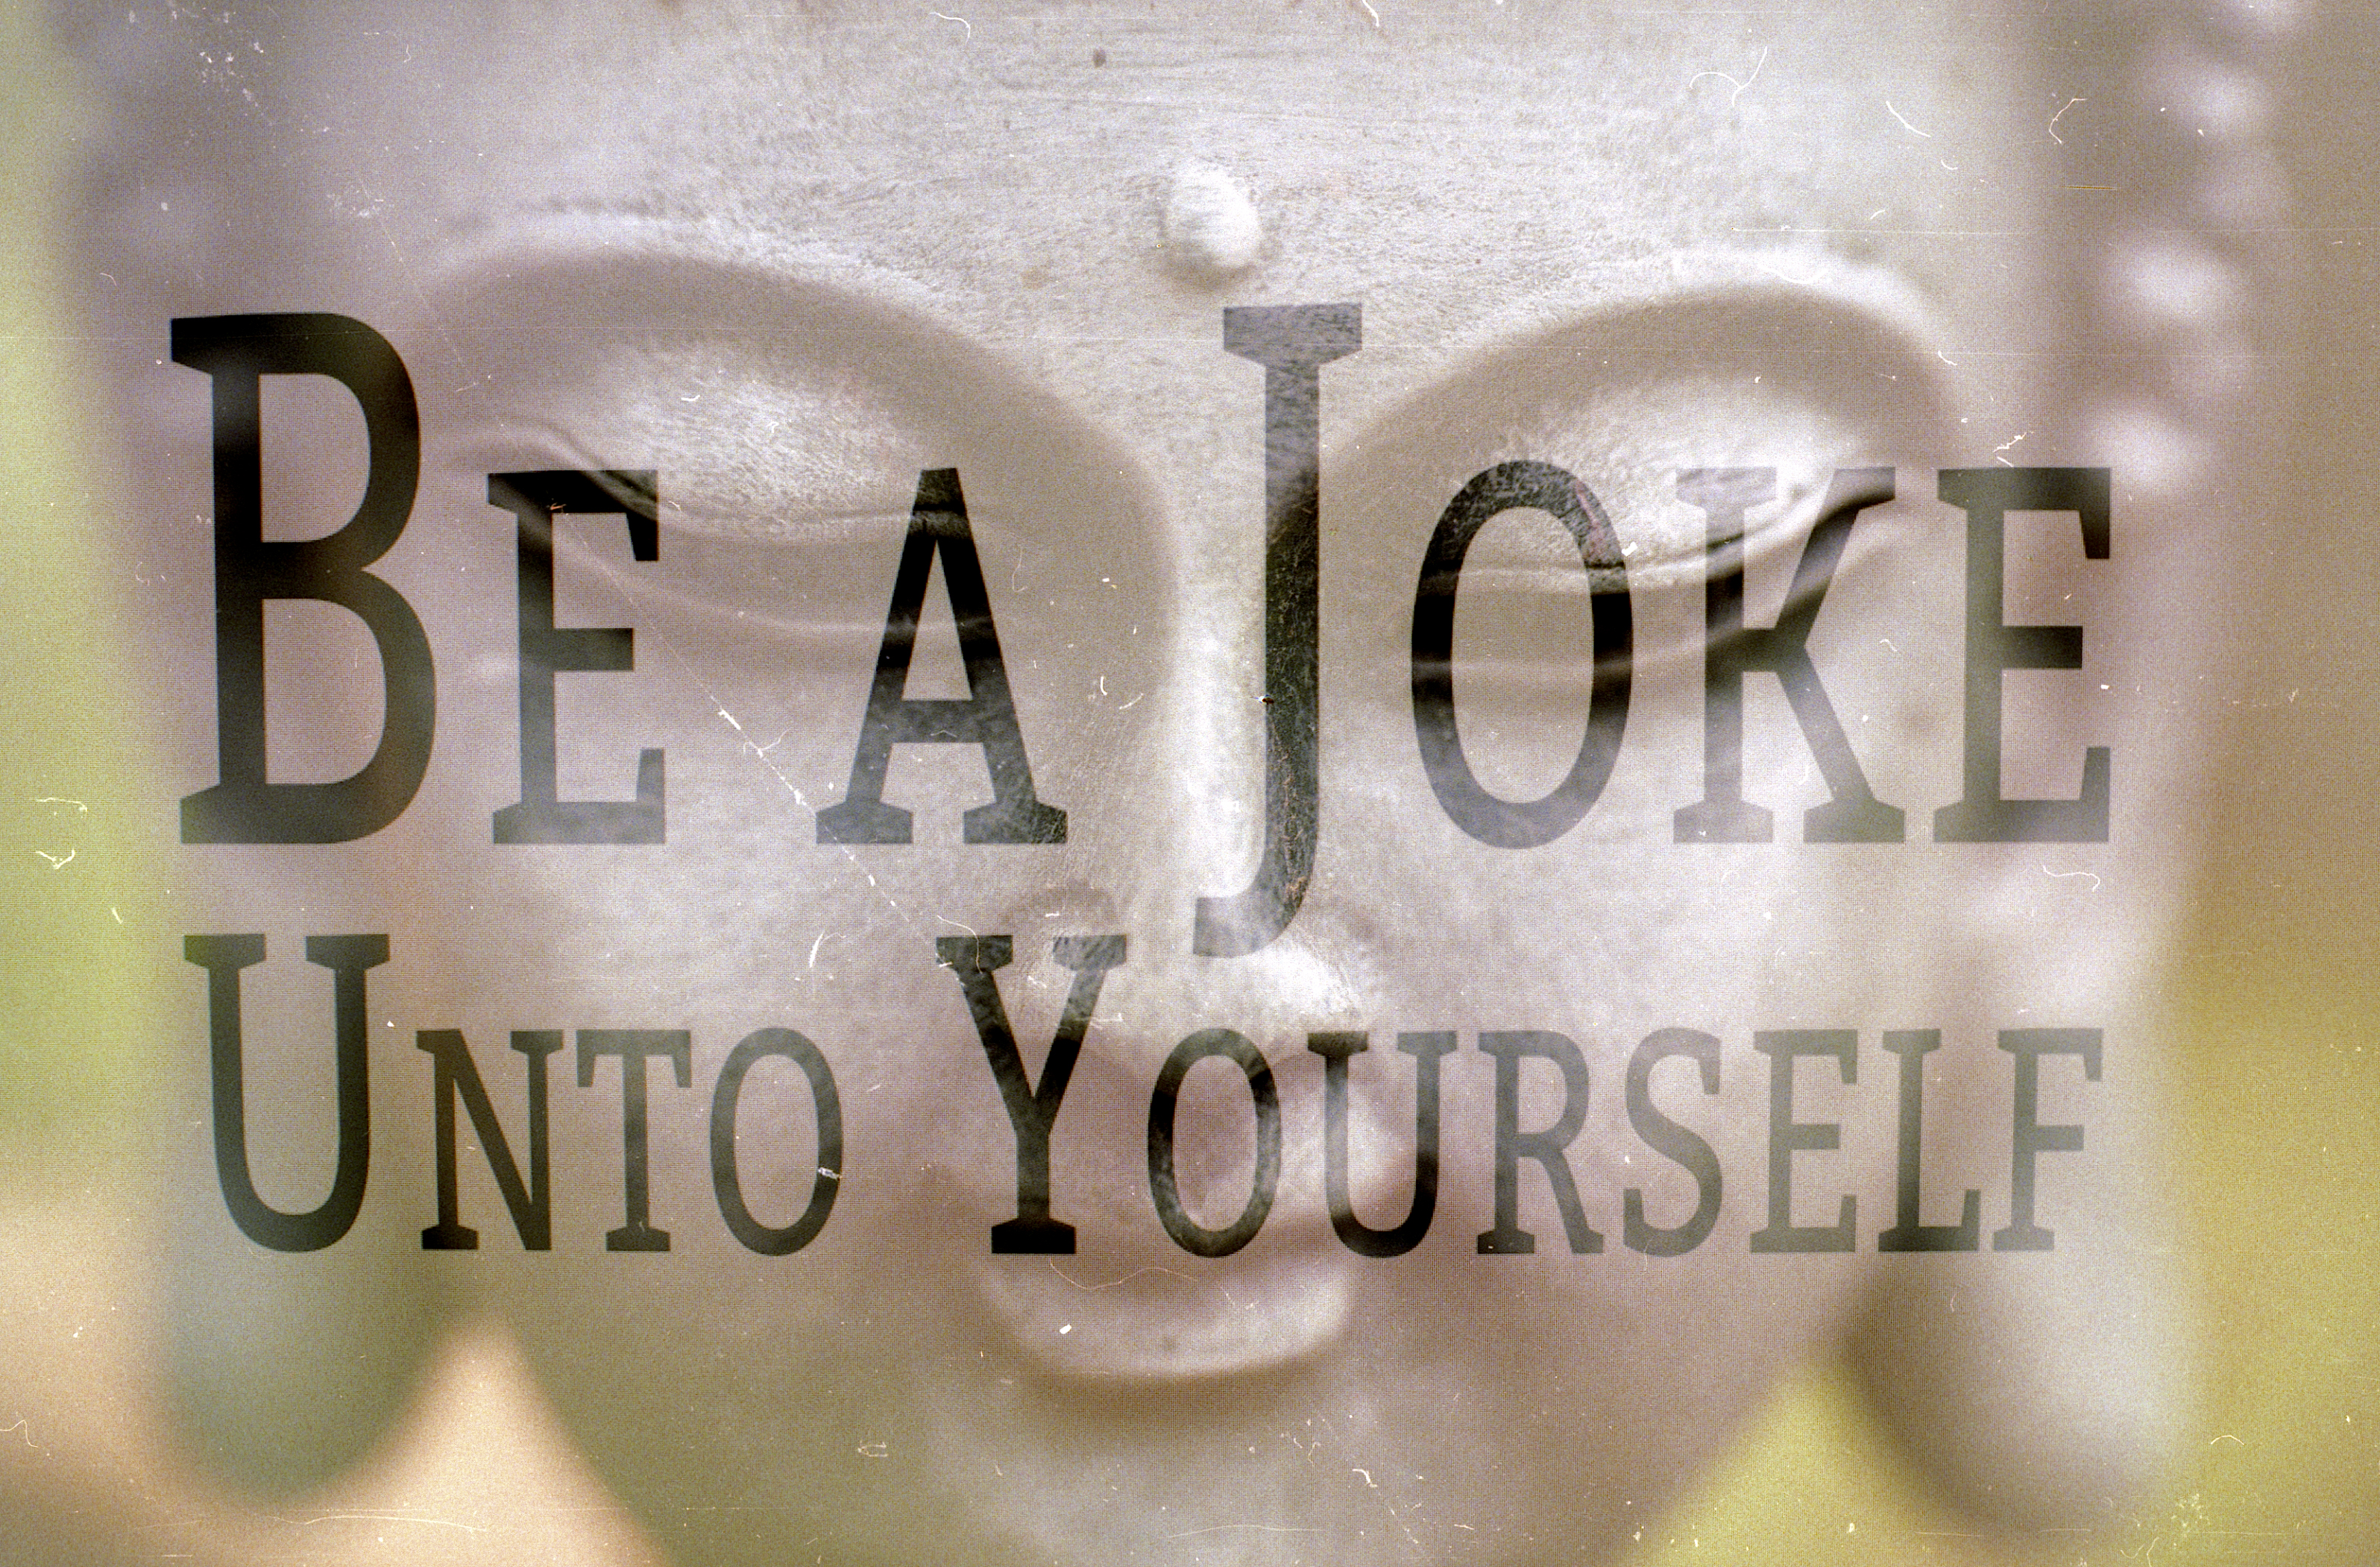
number, statue, calm, meditate, close up, font, text, buddha, emotion, joke, yourself